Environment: lab
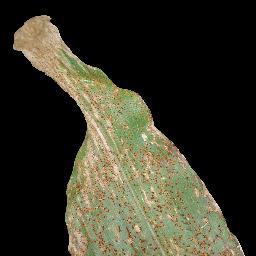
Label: common_rust